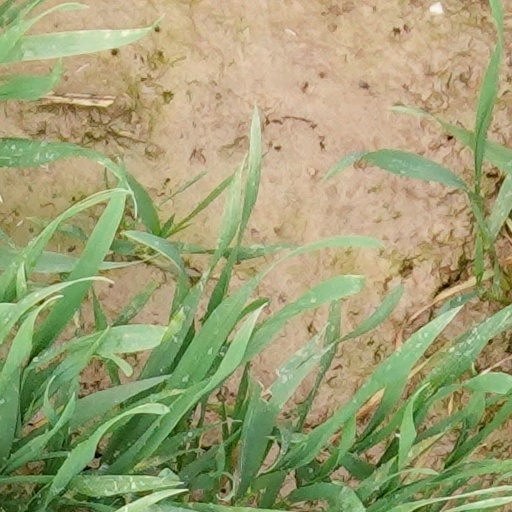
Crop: wheat